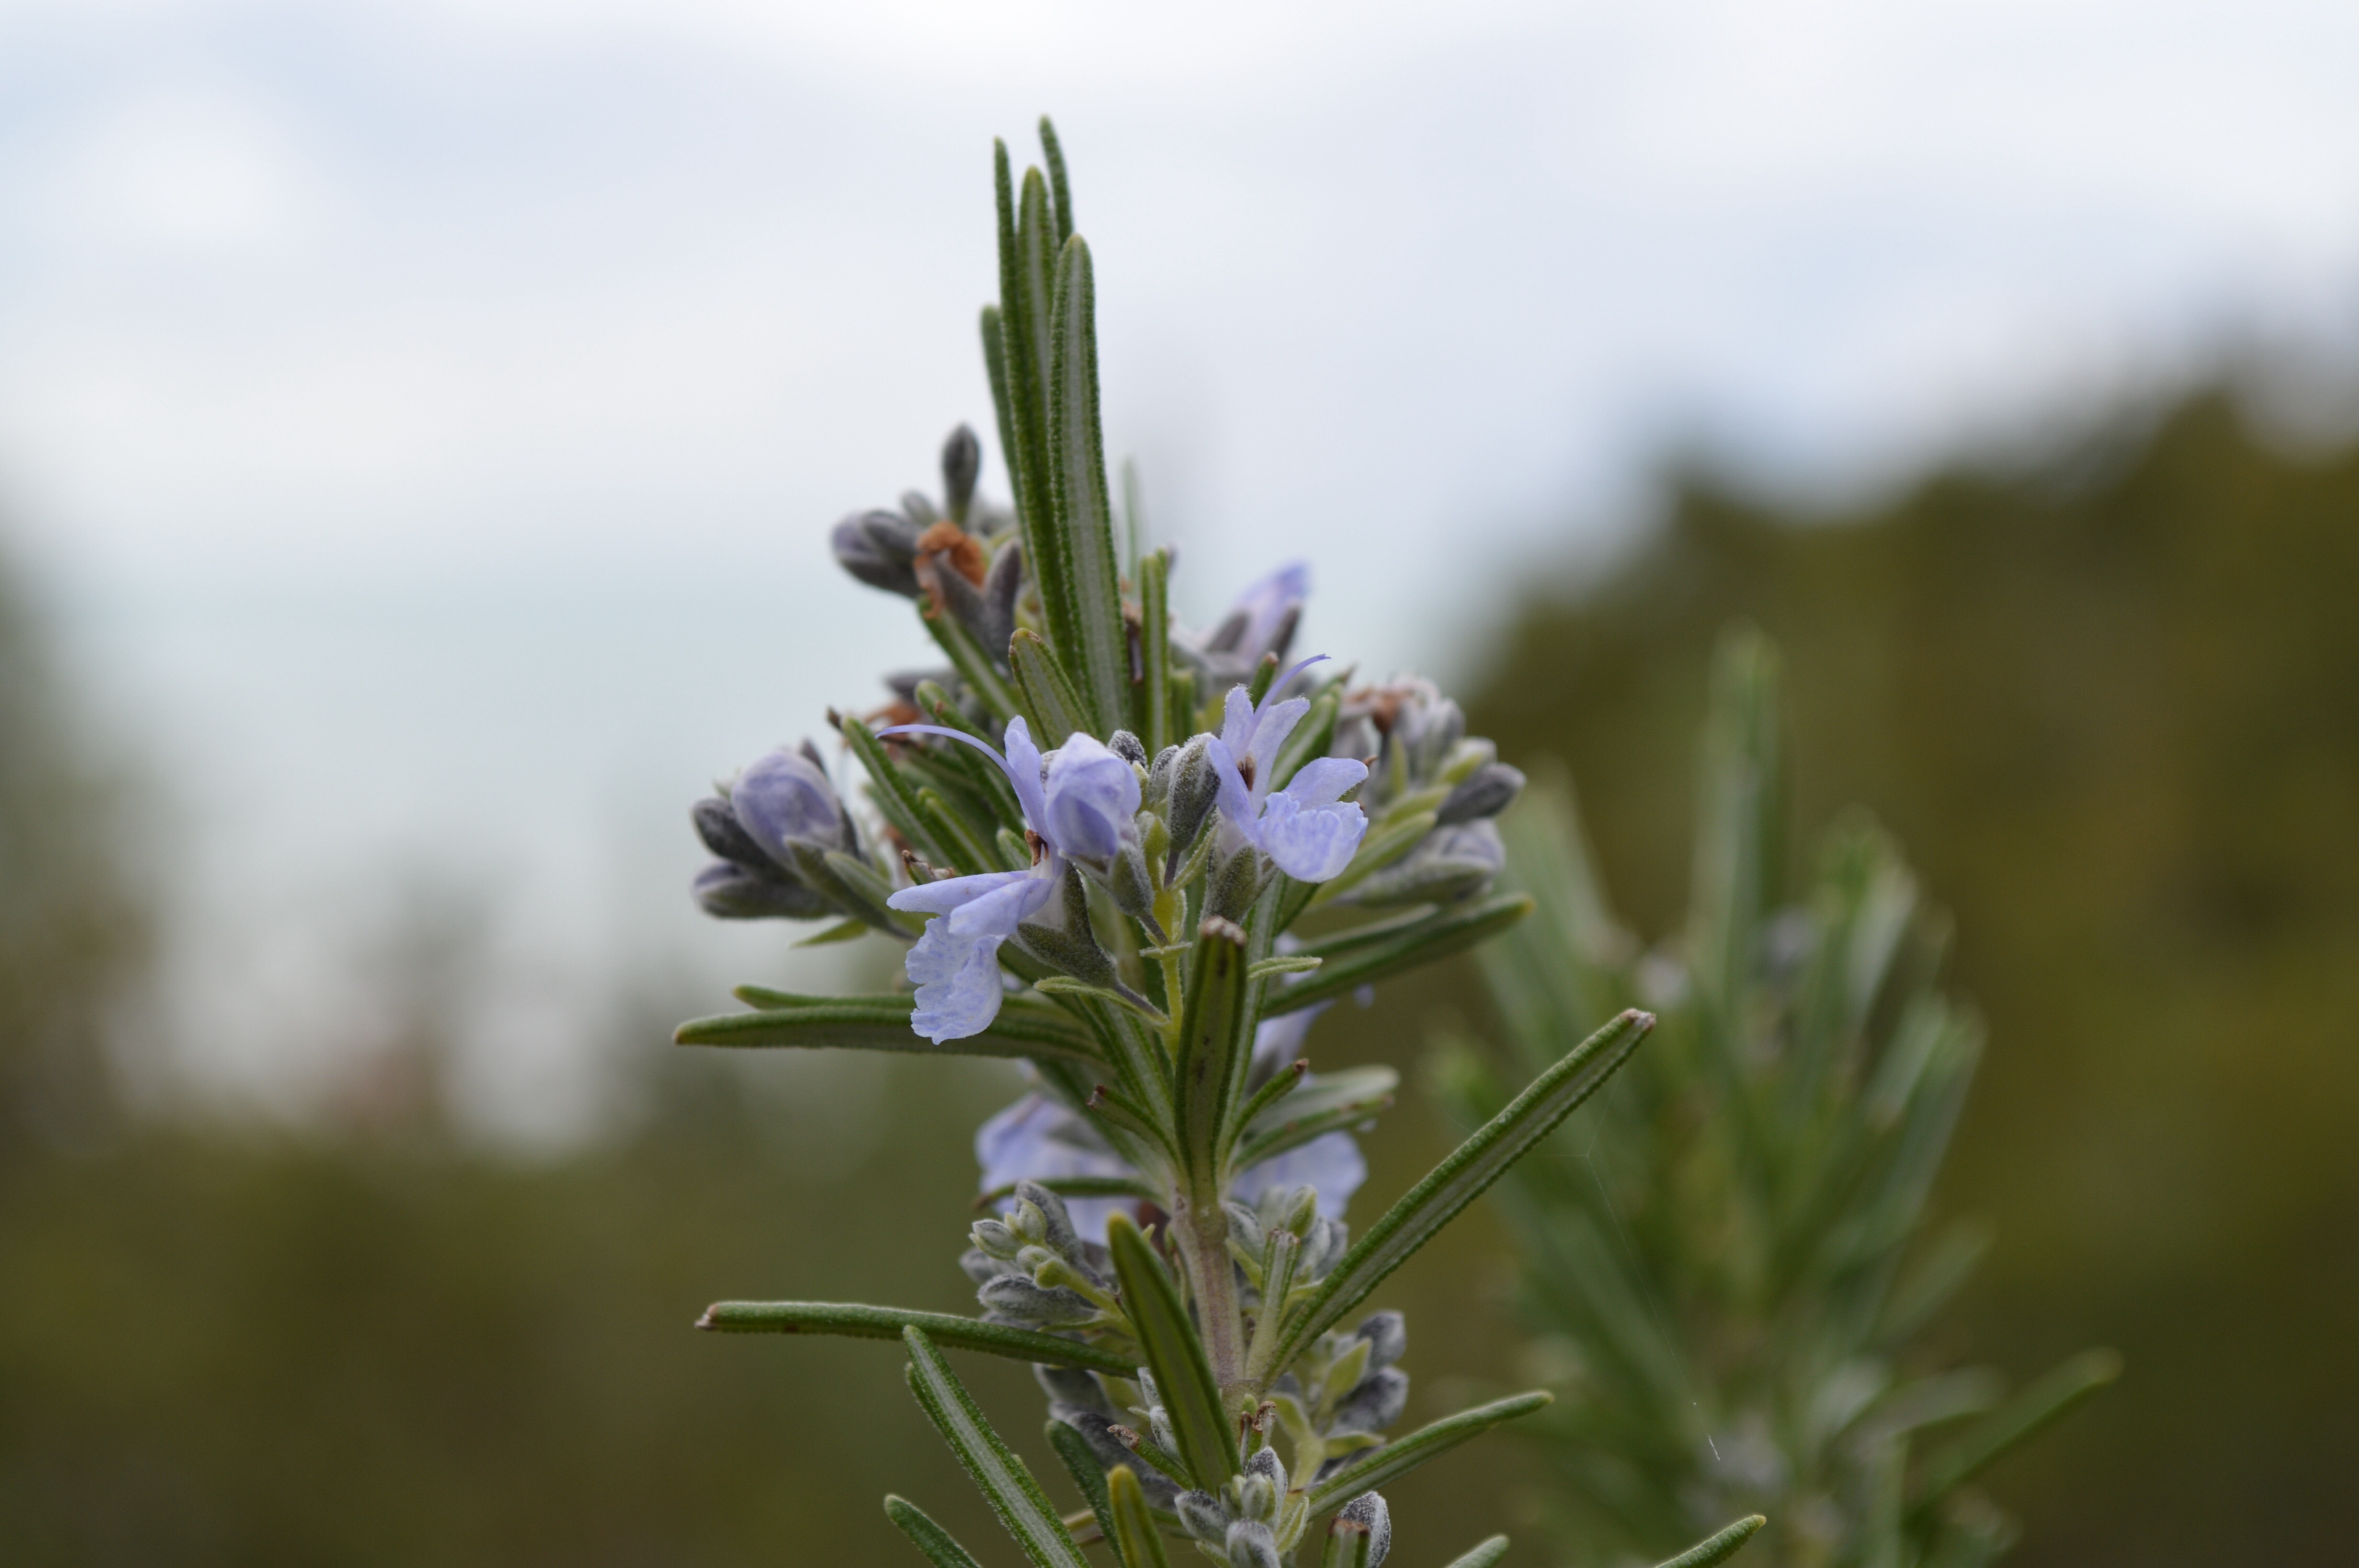
nature, grass, blossom, plant, meadow, prairie, leaf, flower, green, herb, kitchen, botany, garden, gourmet, flora, lavender, freshness, wildflower, close up, rosemary, aromatic, macro photography, flowering plant, grass family, plant stem, land plant, english lavender